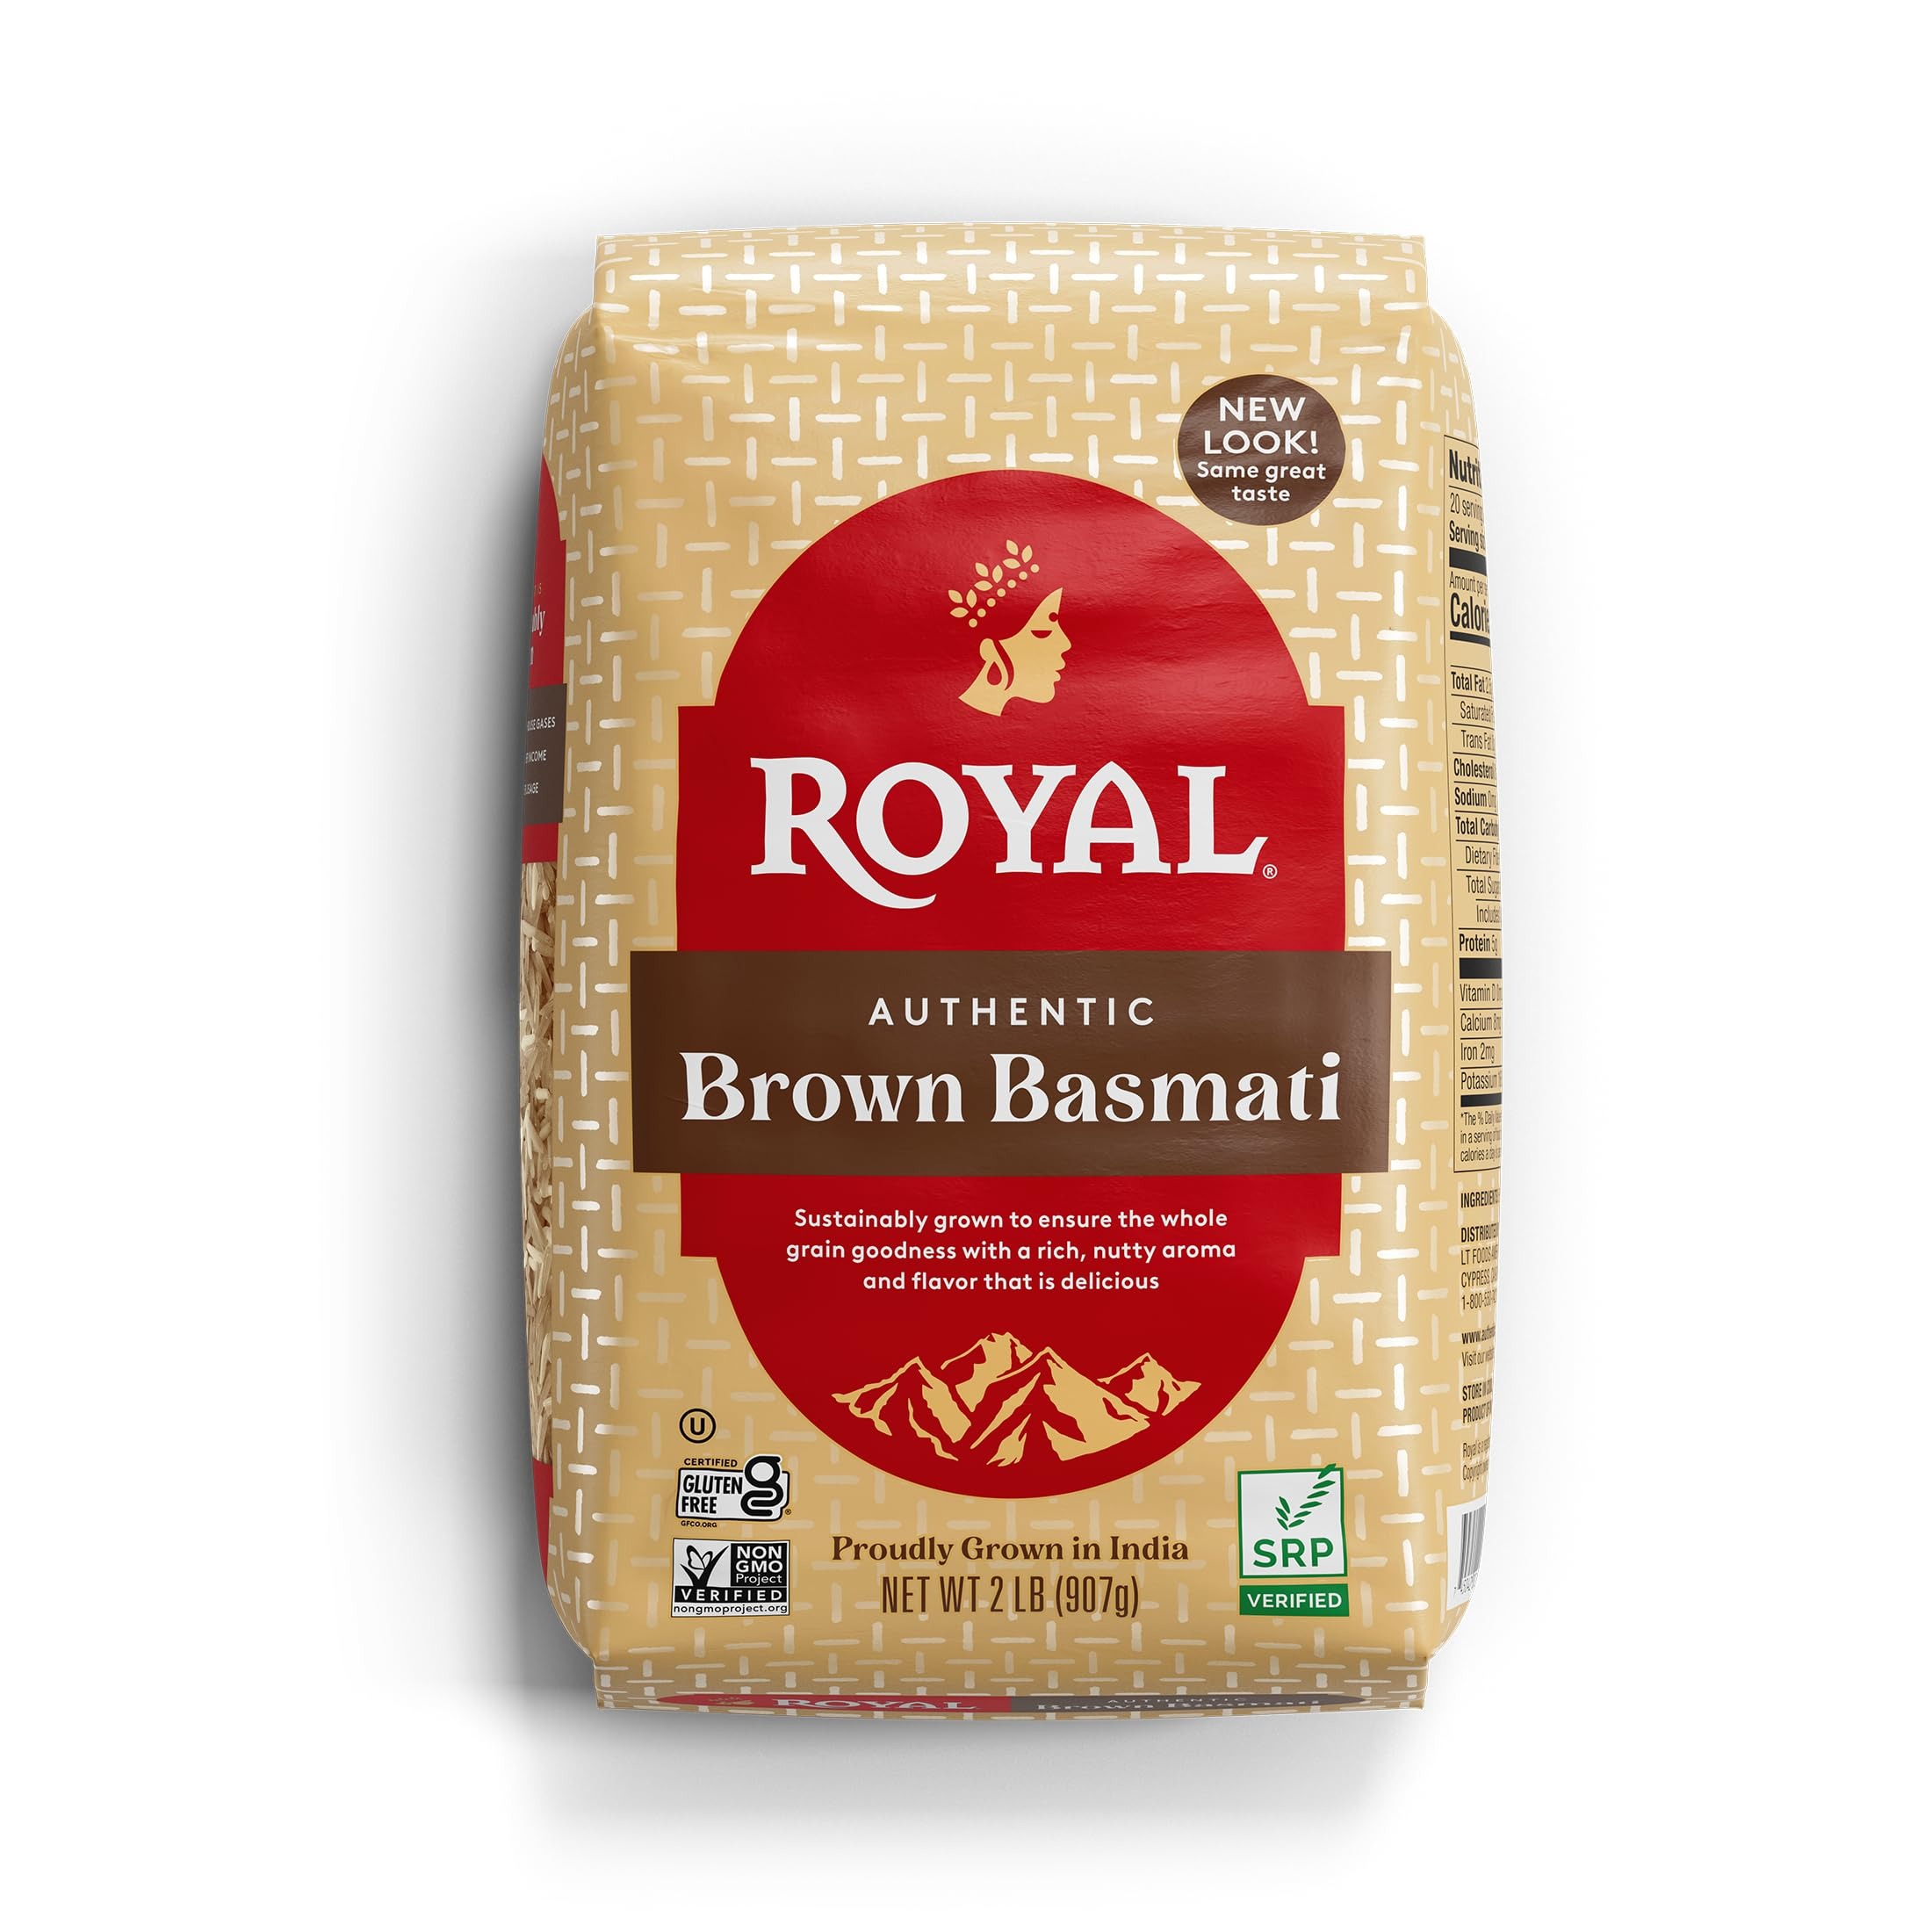
Item Name: Royal Brown Basmati Rice - Authentic Long Grain Basmati Rice - 2 lb Bag
Bullet Point 1: AUTHENTIC FLAVOR: Long and fluffy, naturally aromatic, long grain Basmati rice; Aged for non-sticky texture and sweet flavor
Bullet Point 2: NATURALLY SOURCED: Sourced from local growers in India and Himalayan regions renowned for producing the finest crops
Bullet Point 3: VERSATILE BROWN RICE: Great long grain brown rice for Indian food or Mexican food dishes; Add to curry, rice pilaf, stir fries, or enjoy as a side on its own
Bullet Point 4: NUTRITIOUS ROYAL RICE: Vegan, gluten-free, non-GMO, kosher, and cholesterol-free
Bullet Point 5: EASY TO COOK: Ready to eat in 35 minutes; Simply cook in the microwave, on the stove top, or in an electric cooker
Value: 32.0
Unit: Ounce

Price: 24.99